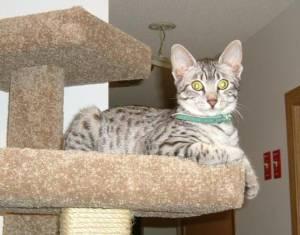
Breed: Egyptian Mau